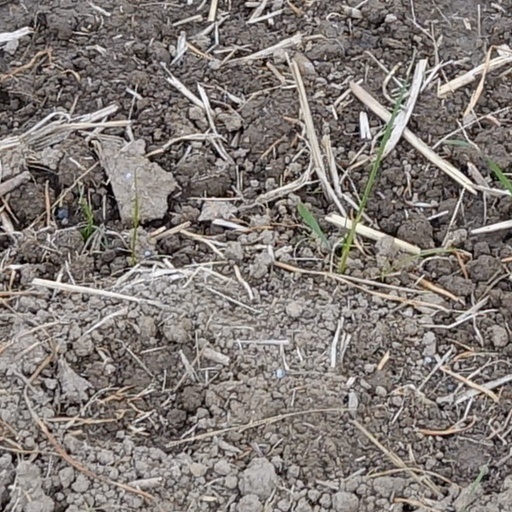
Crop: wheat